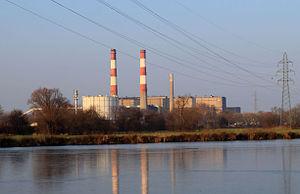
Une centrale électrique est un site industriel destiné à la production d'électricité. Les centrales électriques alimentent en électricité, au moyen du réseau électrique, les consommateurs, particuliers ou industriels éloignés de la centrale. La production d'électricité y est assurée par la conversion en énergie électrique d'une énergie primaire qui peut être soit mécanique, soit chimique, soit nucléaire, soit solaire.
Richemont est une commune française située dans le département de la Moselle, en région Grand Est.
La centrale thermique de Richemont est une ancienne centrale thermique située dans la commune française de Richemont, dans le département de la Moselle.
Une centrale électrique thermique est une centrale qui produit de l'électricité à partir d'une source de chaleur selon le principe des machines thermiques. Cette transformation se fait soit directement, par détente des gaz de combustion, soit indirectement, via un cycle eau-vapeur. Les installations à cogénération utilisent en outre une partie de la chaleur résiduelle pour d'autres applications, telles que les réseaux de chaleur.